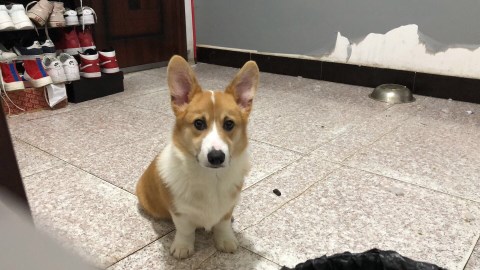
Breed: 2909-n000116-Cardigan